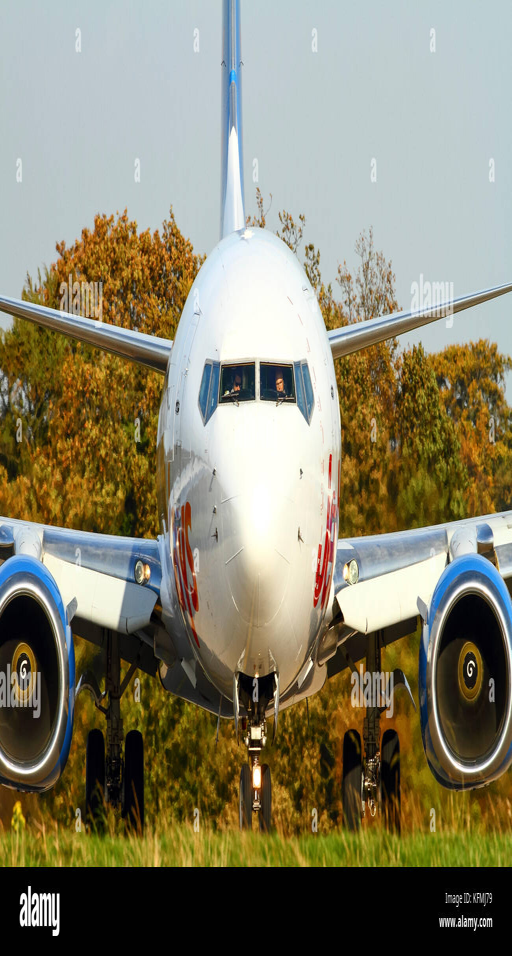
jet aircraft on the runway and ready